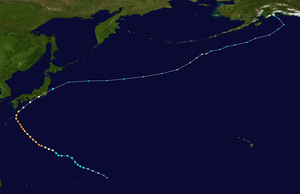
La saison cyclonique 2014 n'a pas de date spécifique de début ou de fin selon la définition de l'Organisation météorologique mondiale. Cependant, les cyclones dans ce bassin montrent un double pic d'activité en mai et en novembre.
Le typhon Phanfone ou typhon Neneng aux Philippines est le 8ᵉ cyclone tropical de la saison cyclonique 2014 dans l'océan Pacifique nord-ouest. Né dans l'Ouest de l'océan Pacifique à hauteur des îles Carolines, il se dirige vers le nord-ouest puis oblique vers le nord-est en atteignant le Sud du Japon, affectant le Nord des îles Ryūkyū et le Sud et le centre de l'archipel japonais.